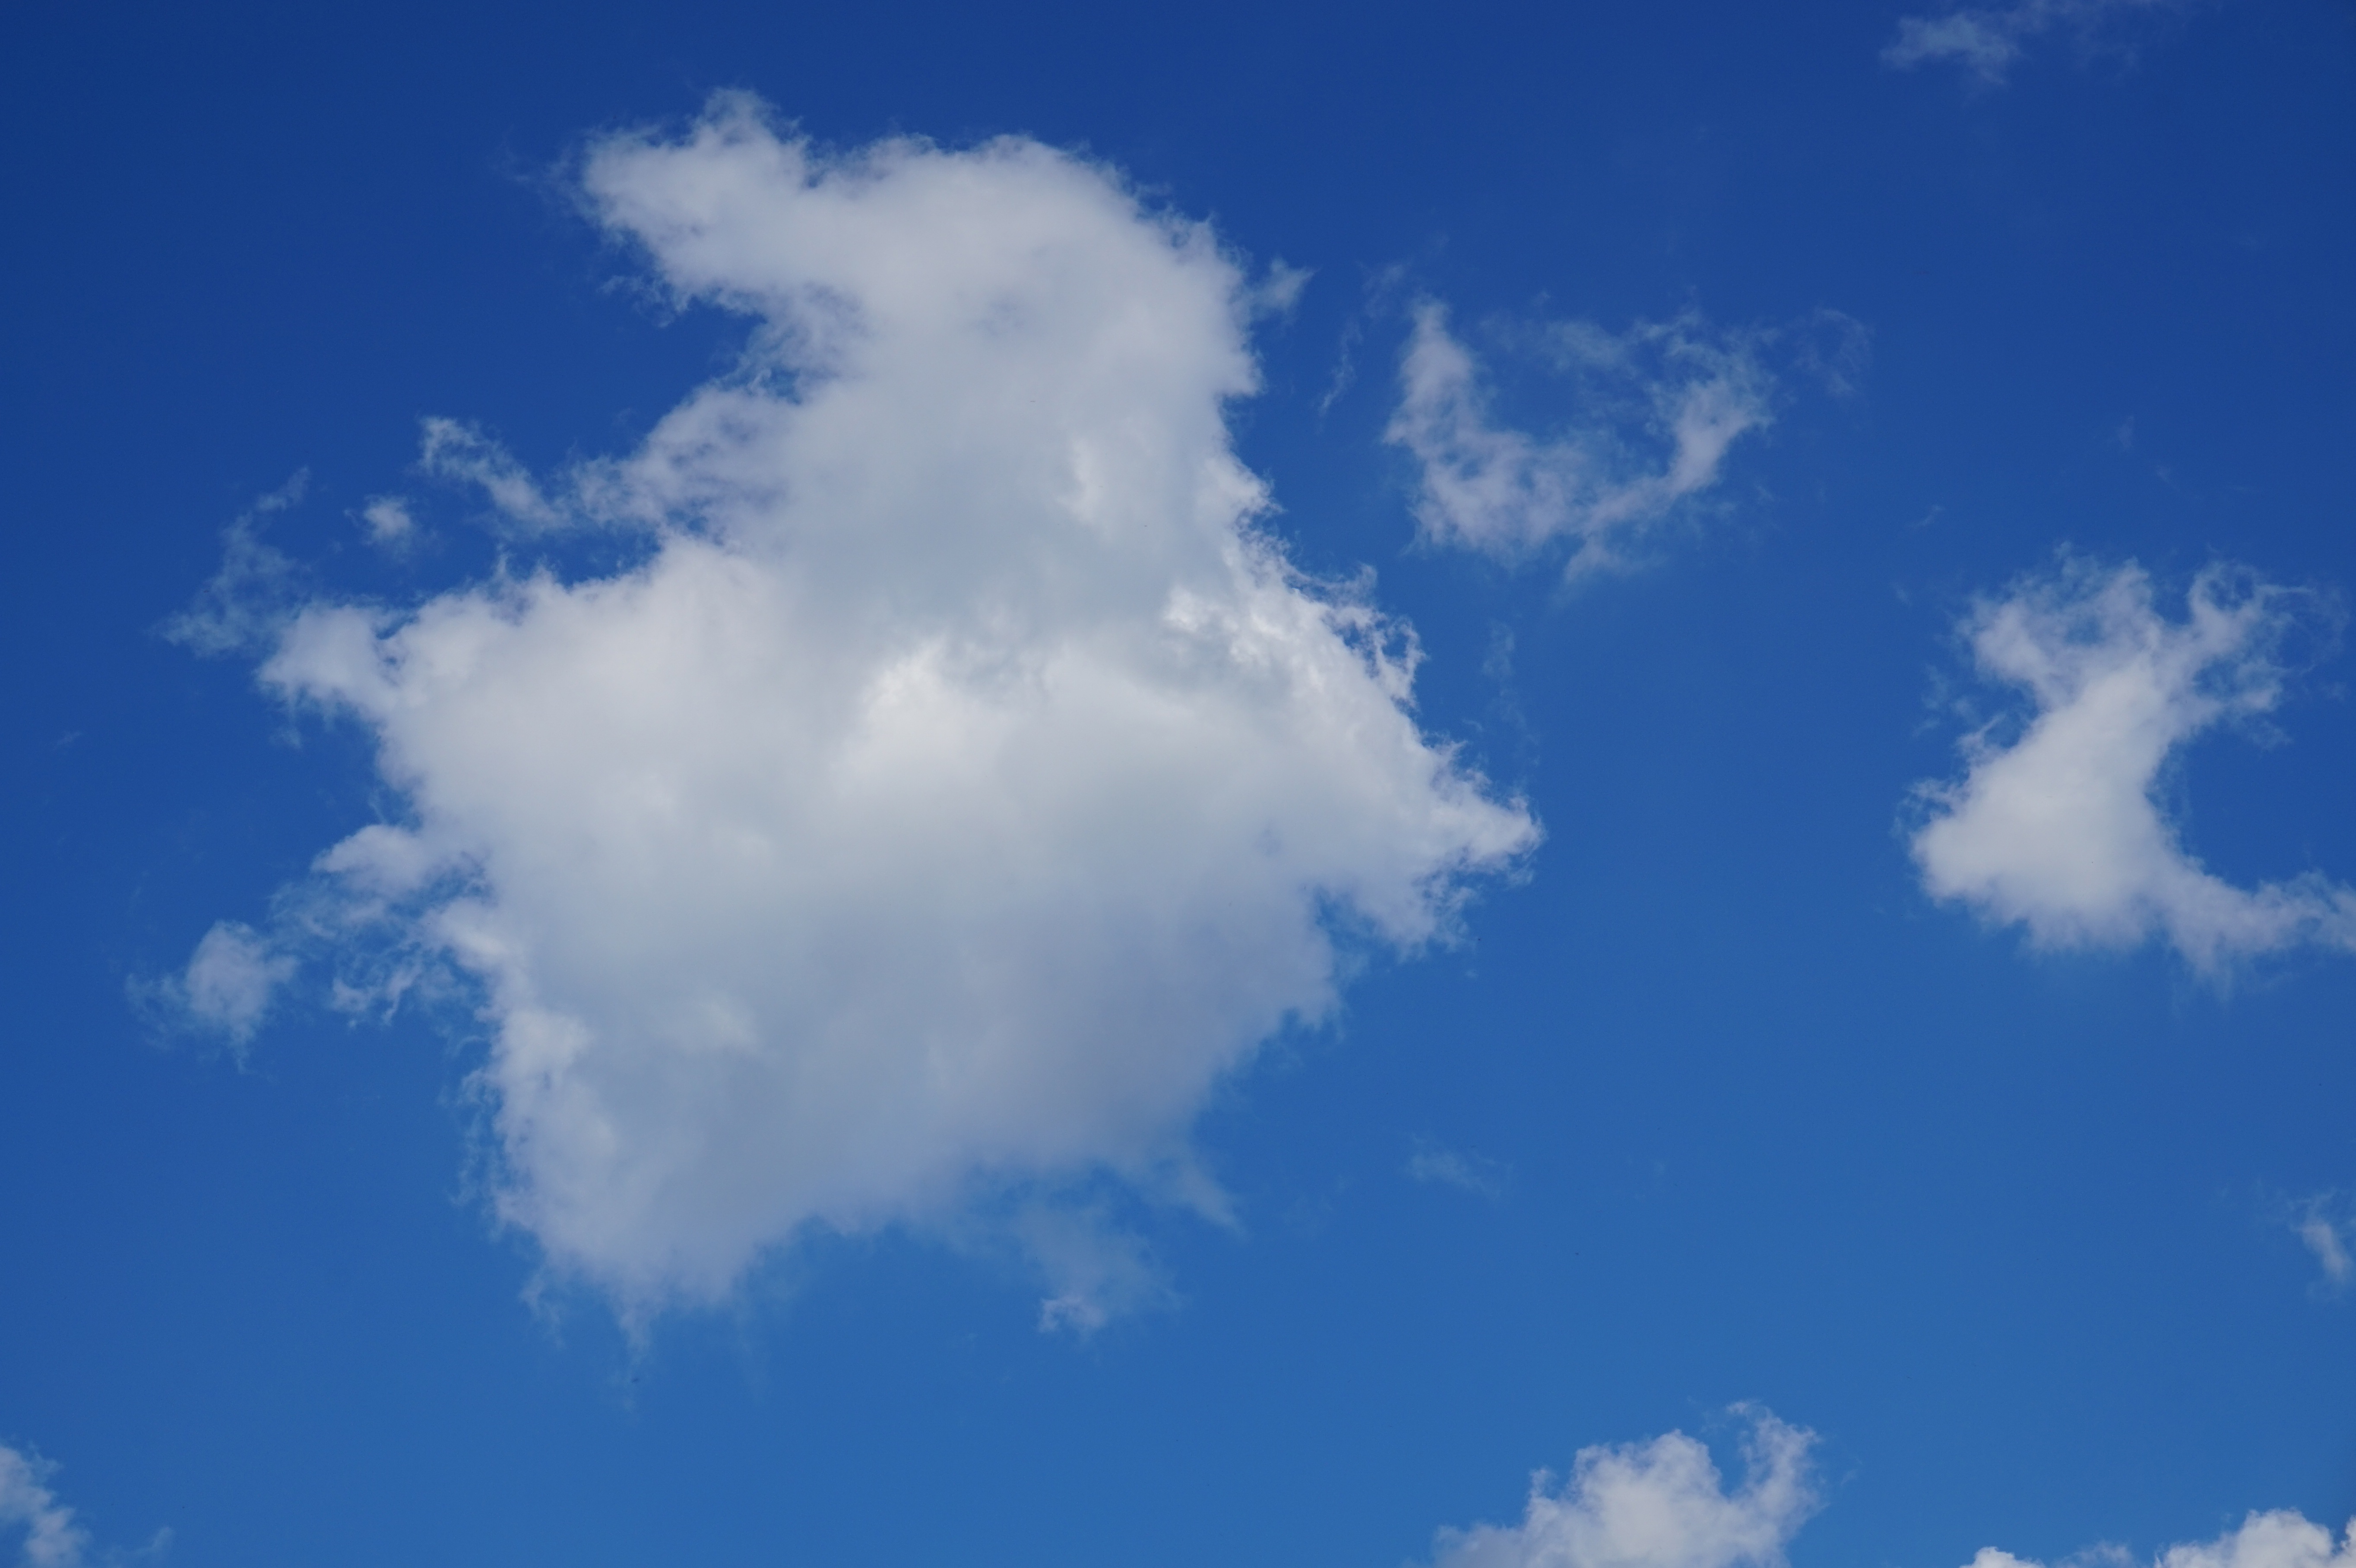
cloud, sky, sunlight, atmosphere, daytime, cumulus, blue, clouds, the sky, covered sky, meteorological phenomenon, atmosphere of earth